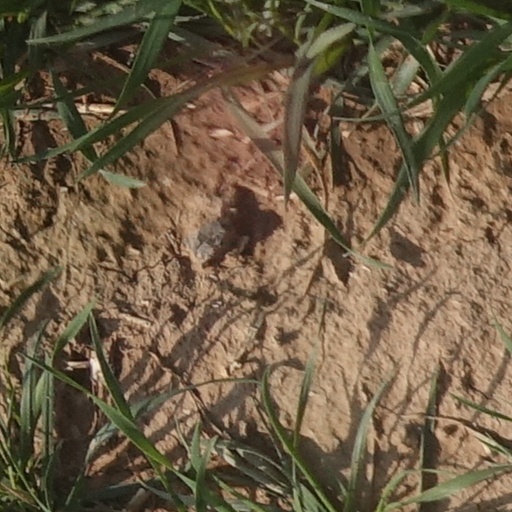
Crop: wheat